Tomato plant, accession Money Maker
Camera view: tilt-top (135 deg); turntable rotation: 240 degrees
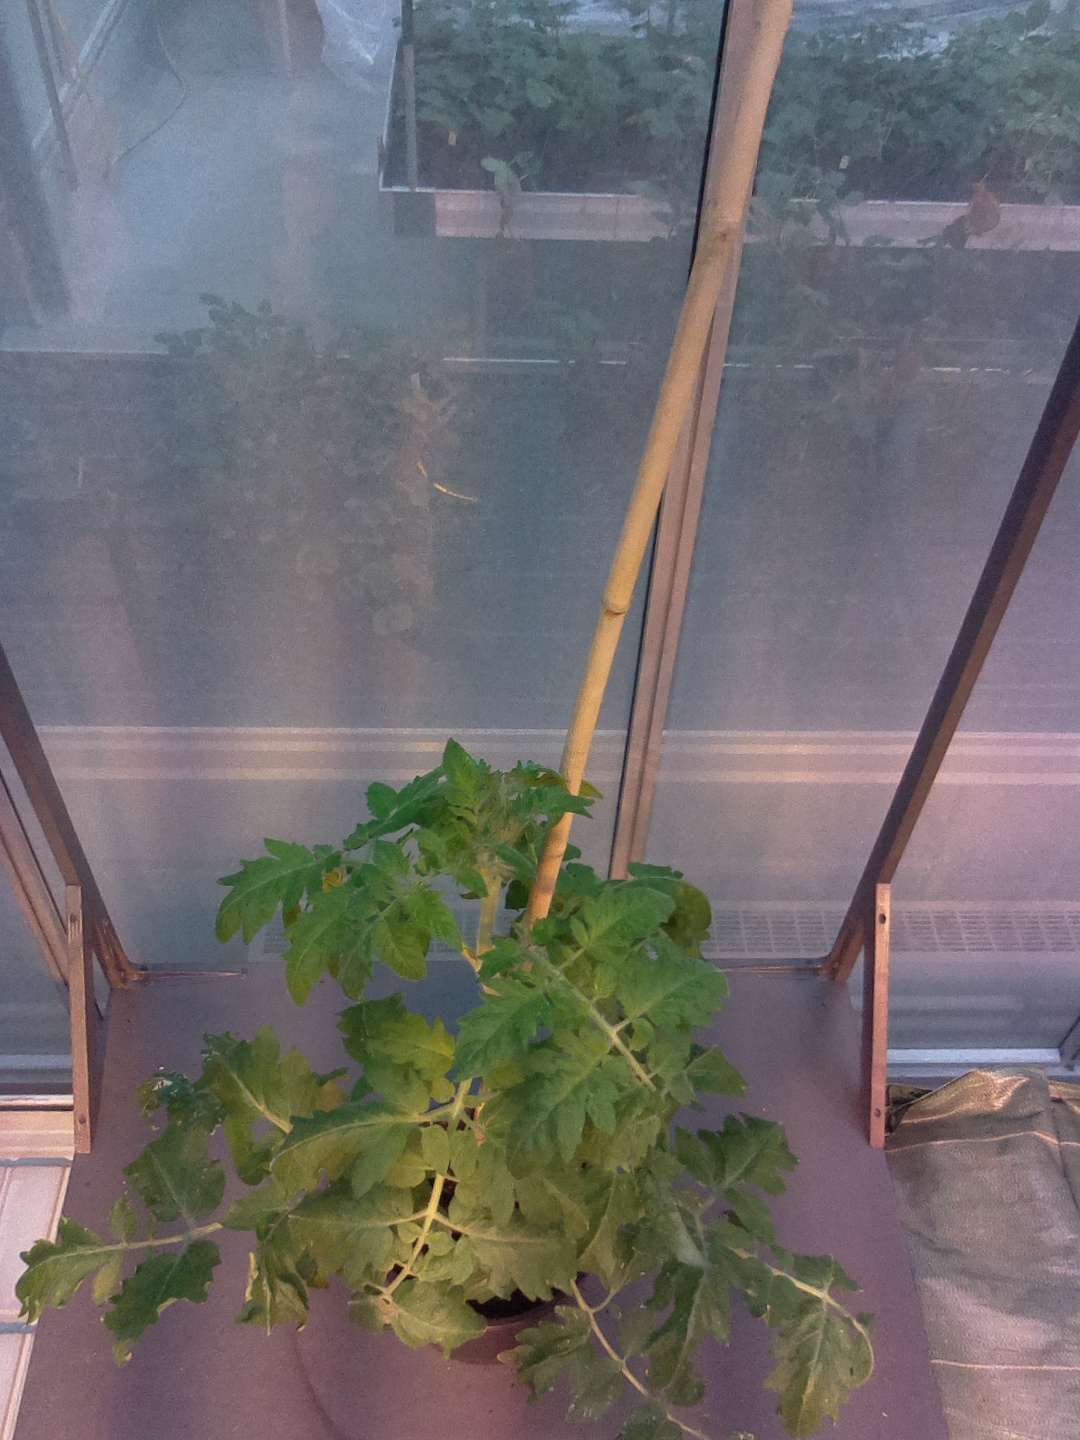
BBCH growth stage 60: First flowers open